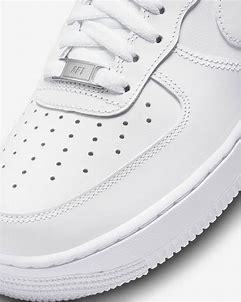
Brand: Nike
Model: Force 1 Easyon